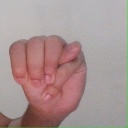
अक्षर: म